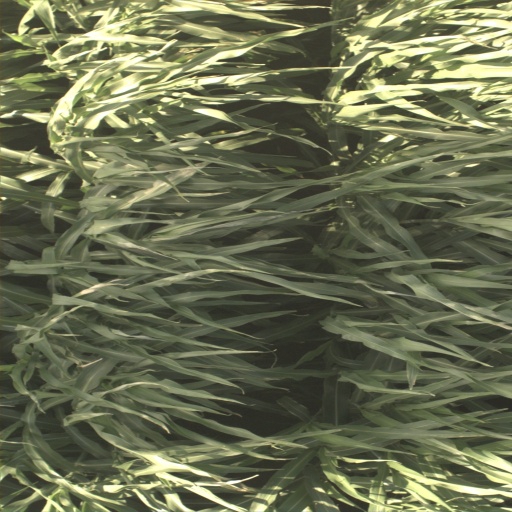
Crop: sorghum